Treaty of Traverse des Sioux

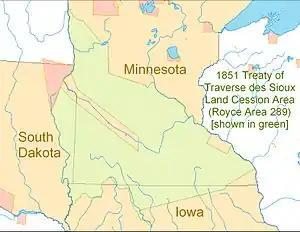
Treaty of Traverse des Sioux land cession area shown in green across northern Iowa, southern Minnesota and eastern South Dakota.

At 5:30 am on June 29, 1851, the treaty commissioners left Fort Snelling on board the steamboat "Excelsior", traveling with a large group including newspaper reporters, as well as traders and "mixed-blood" assistants associated with Henry Hastings Sibley. They arrived at Traverse des Sioux before noon the following day.